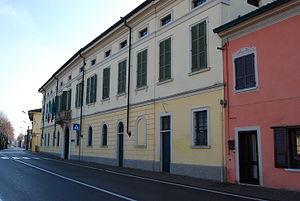
Acquafredda est une commune italienne de la province de Brescia dans la région Lombardie en Italie.